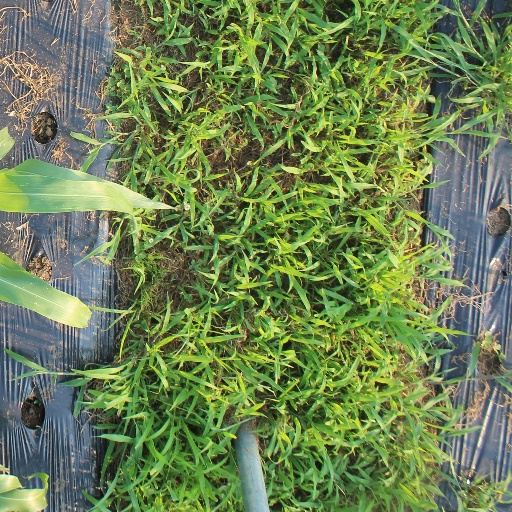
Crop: sorghum